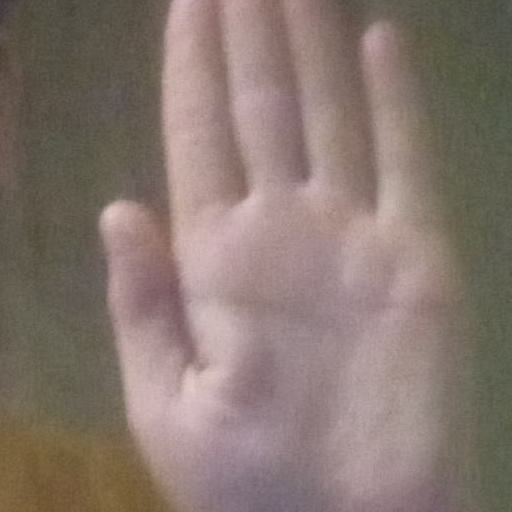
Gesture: stop